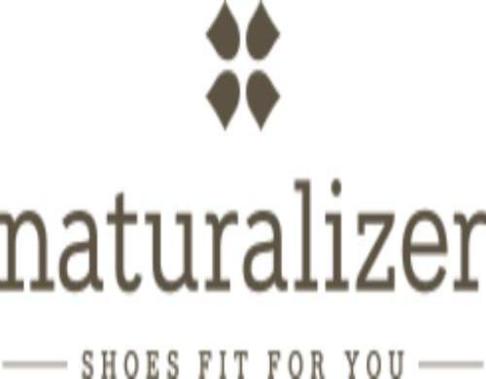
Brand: naturalizer-1
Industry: Clothes